Sailana

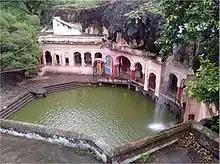
Kedareshwar temple.

Sailana State was founded by Raja Jai Singh Rathore, great-grandson of Maharaja Ratan Singh Rathore. In 1716 Jai singh took revenge against his uncle for the murder of his father, he killed him in a pitched battle at sagode and secured Ratlam for his elder brother. The two brothers then divided the state between themselves. Jai singh's capital was initially at Raoti. He built Sailana town as his new capital in 1736. He fought 22 battles in his lifetime, turning Sailana into an independent state. Jai Singh was succeeded by Jaswant Singh I, Ajab Singh, Mokham Singh and Lakshman Singh. The state was able to remain independent until it was invaded by Gwalior State, the ruler Raja Lakshman Singh of Sailana initially opposed the incursions however in 1819 he approached the British for protection of his state. Sir John Malcom mediated a peace between Gwalior and Sailana and an agreement was signed according to which Gwalior promised not to interfere in the state of Sailana and Lakshman Singh promised to pay tribute to the British. Lakshman Singh was succeeded by Ratan Singh, Nahar Singh, Takhat Singh, Duleh Singh and Jaswant Singh II. Major improvements took place during Raja Jaswant Singh II's reign, which turned Sailana into a model state. Jaswant Singh II built schools, hospitals, roads, the clock arched gate, Kirti Stambh, a permanent court and organised the state police. Jaswant Singh II advocated temperance and vegetarianism and received many honours, which included the gold kaiser-I-hind medal, which he received for his work in the 1900 famine. The state would be further developed by his son Dilip Singh. Dilip Singh would improve the infrastructure of the state by building modern schools for both sexes and a hospital with a big maternity ward. Education was made free and compulsory, while medical aid was also provided free of charge during his reign. He took part in religious organisations and built the Krishna temple in Thanesar. He was also responsible for giving a democratic constitution to the local municipality. On 15 June 1948, Raja Dileep Singh signed the accession to the Indian Union.